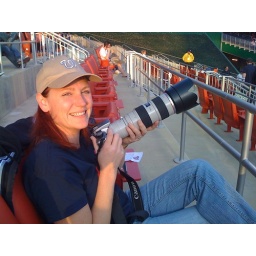
Best seats in the house but too far away to take pictures